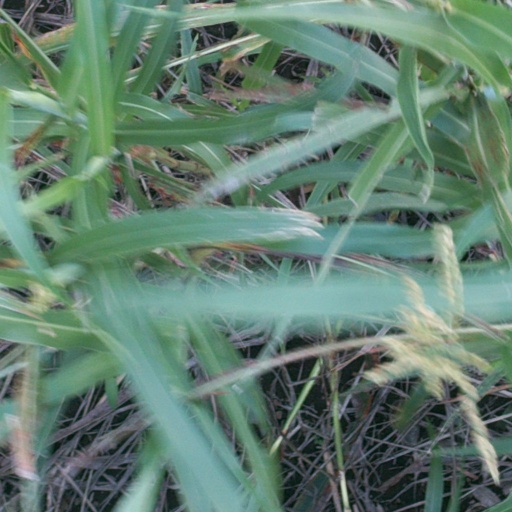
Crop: sorghum